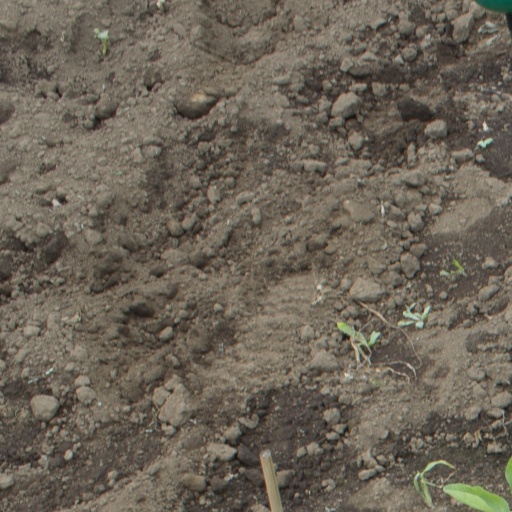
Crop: soybean